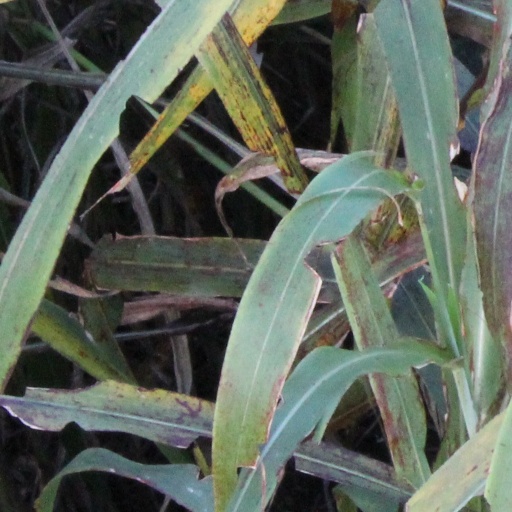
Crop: sorghum